Portuguese Riviera

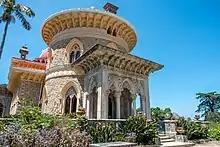
Monserrate Palace in Sintra, noted for its beauty by Lord Byron during his grand tour through the Portuguese Riviera in "Childe Harold's Pilgrimage".

During the third quarter of the 18th century and practically all of the 19th century, foreign travellers and Portuguese aristocrats, inspired by the Romanticist movement, rediscovered Sintra, a royal retreat during the Portuguese Renaissance, prizing its exotic landscapes and climate. In the summer of 1787, William Beckford stayed with the Marquis of Marialva, master of the horse for the kingdom, at his residence of Seteais Palace. At the beginning of the 19th century Princess Carlota Joaquina, wife of the Regent John, bought the estate and Ramalhão Palace. Between 1791 and 1793, Gerard Devisme constructed a Neo-Gothic mansion on his extensive estate in the Quinta de Monserrate (later known as the Monserrate Palace). Beckford, who remained in Sintra, rented the property from Devisme in 1794. The landscape, covered in fog, also attracted another Englishman, Francis Cook, who occupied the estate, constructing an oriental pavilion. The Palace of Pena, Sintra's exemplary Portuguese Romantic symbol, was initiated by the King-Consort Ferdinand II of Portugal, husband of Queen Maria II of Portugal.